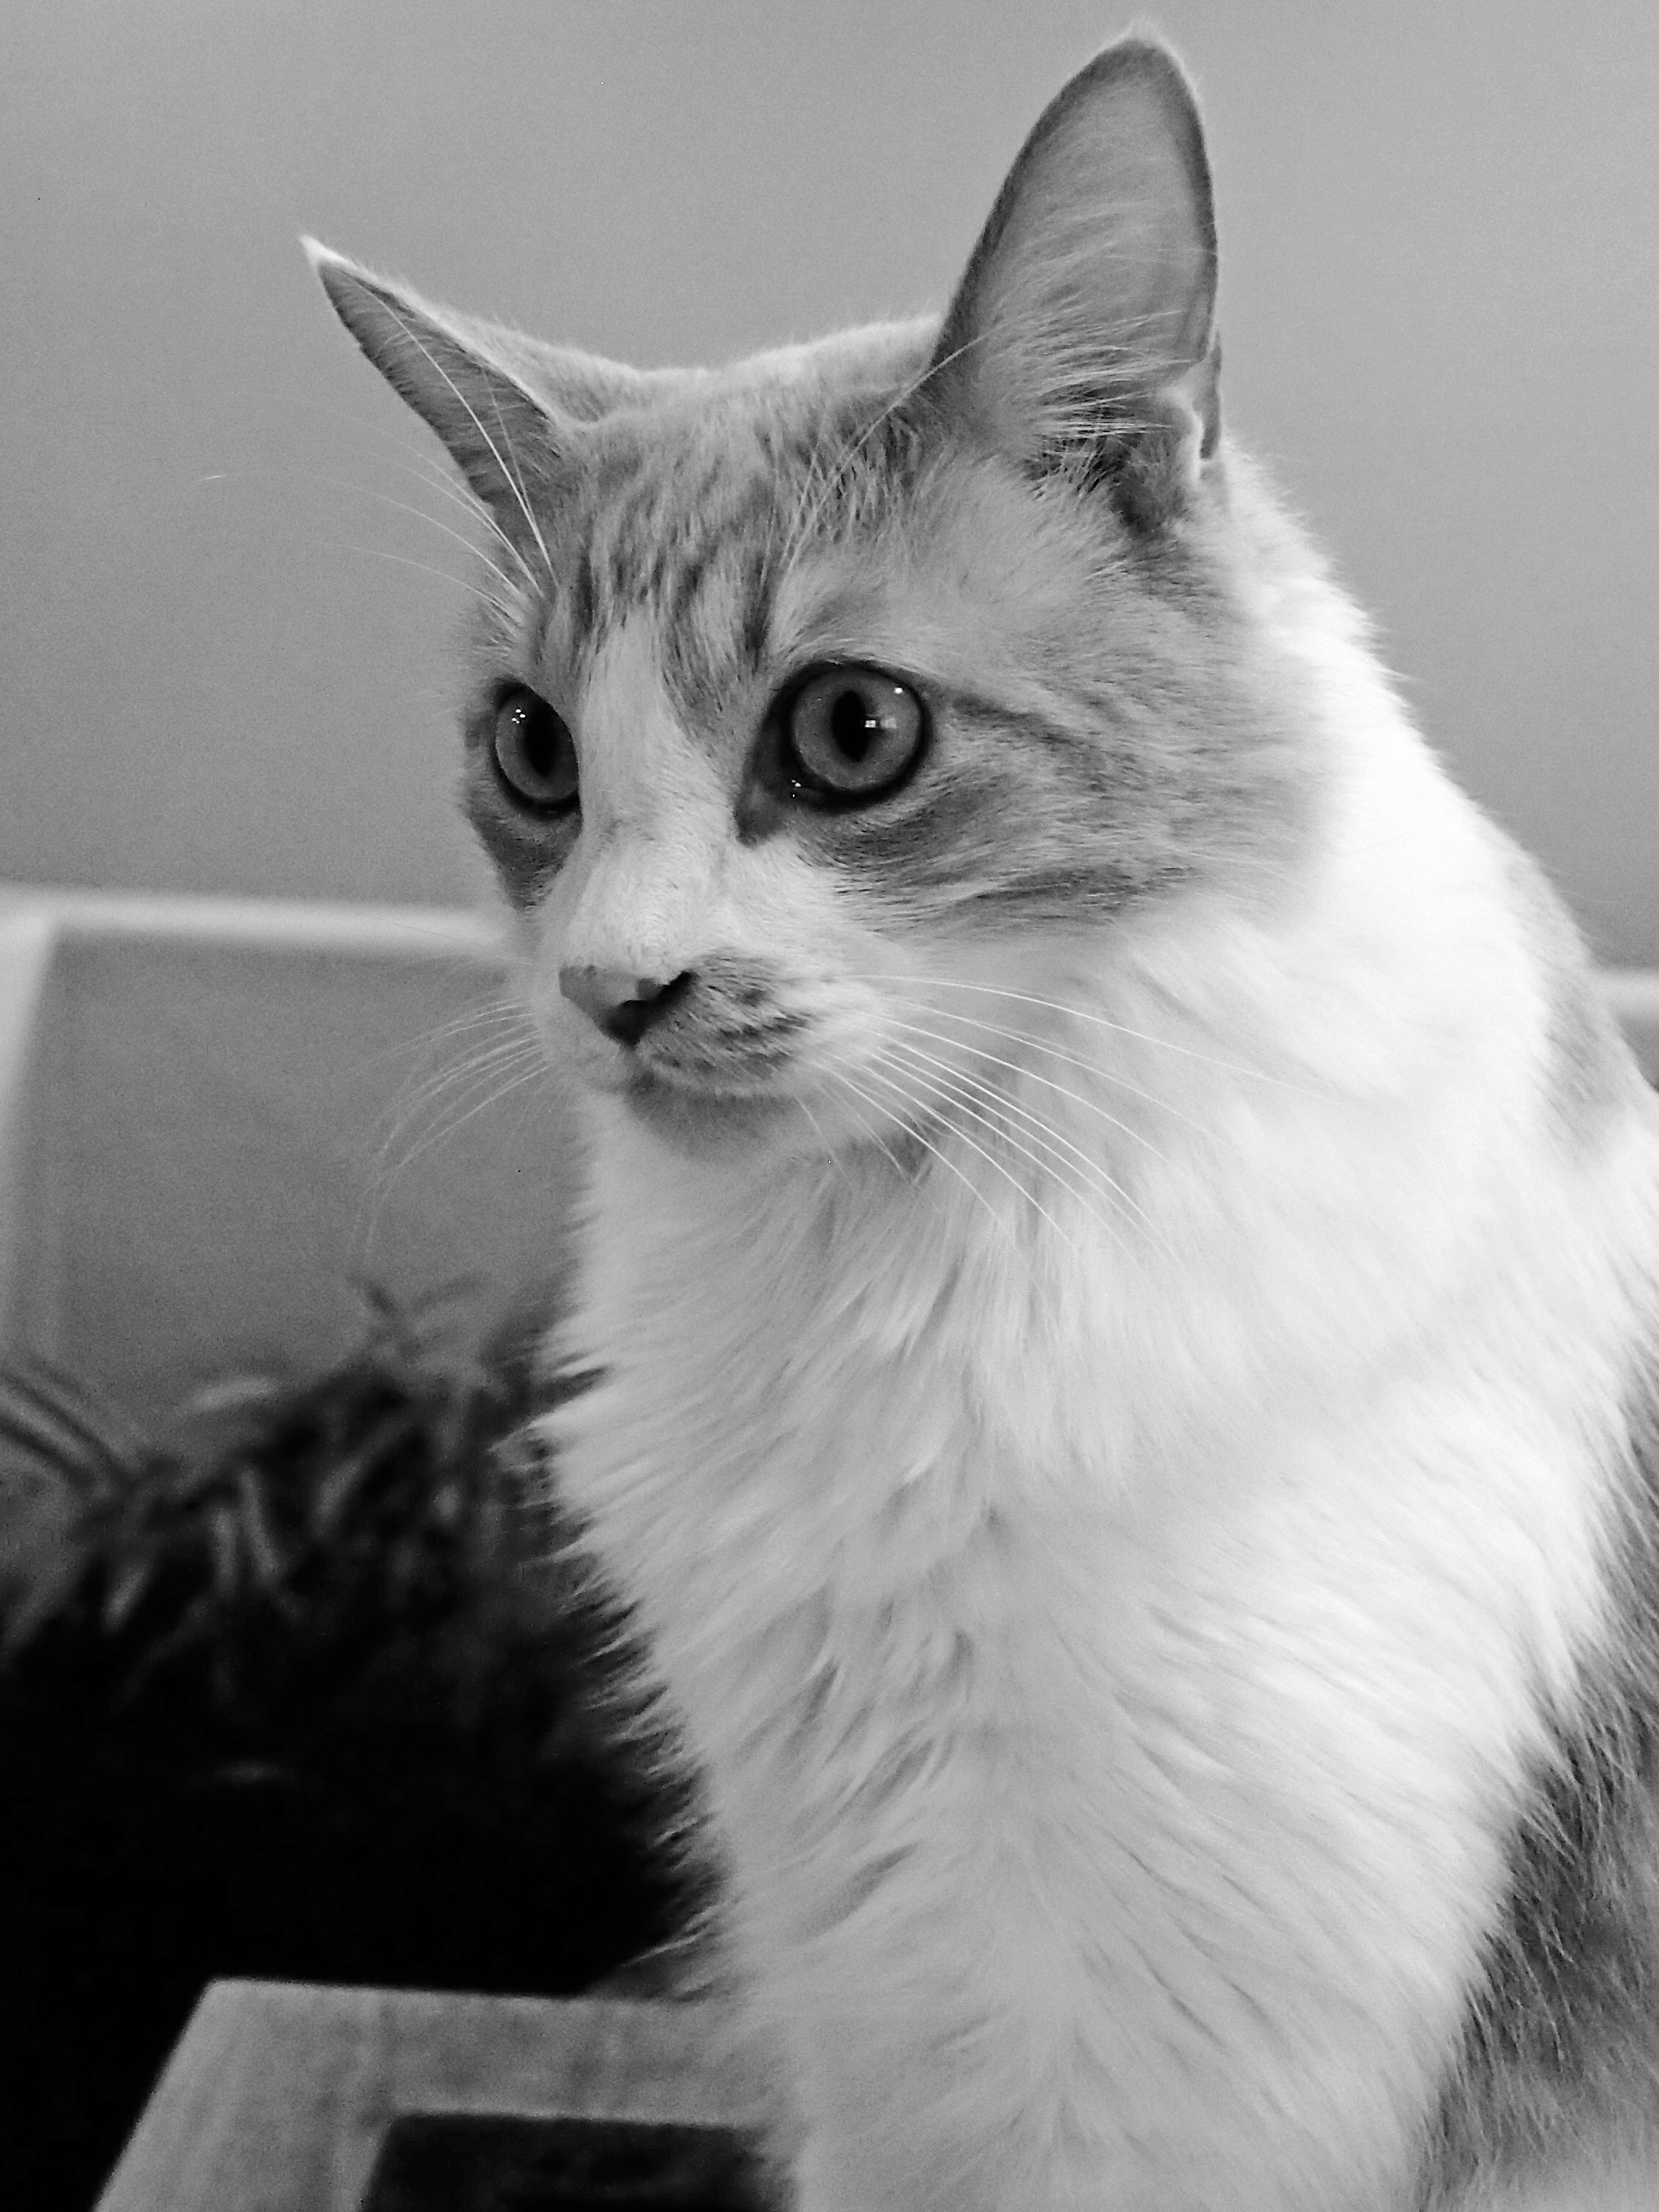
black and white, white, cute, kitten, cat, mammal, black, monochrome, bw, nose, whiskers, creativecommons, vertebrate, handsome, proper, norwegian forest cat, monochrome photography, small to medium sized cats, cat like mammal, carnivoran, domestic short haired cat, domestic long haired cat